M2 tripod

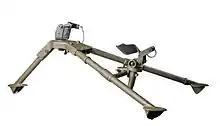
The M122A1 tripod

Modern U.S. machine guns, such as the M60, M249 and M240 series machine guns, use slightly updated versions of the M2, designated the "M122 tripod". The M60 was originally going to be used on an experimental M91 tripod, but the M122 was selected over it in the 1950s. The M122 weighs 16 pounds (7.3 kilograms).